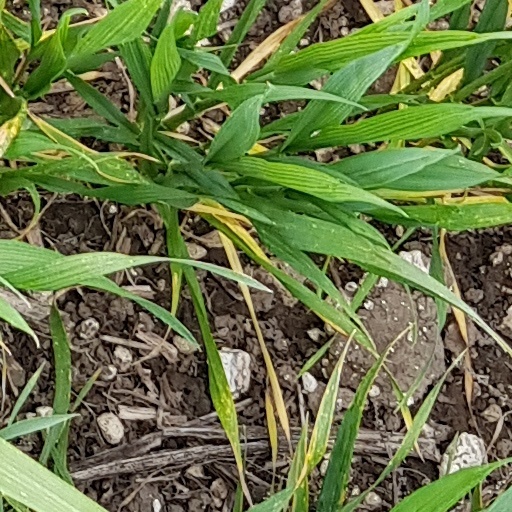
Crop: wheat